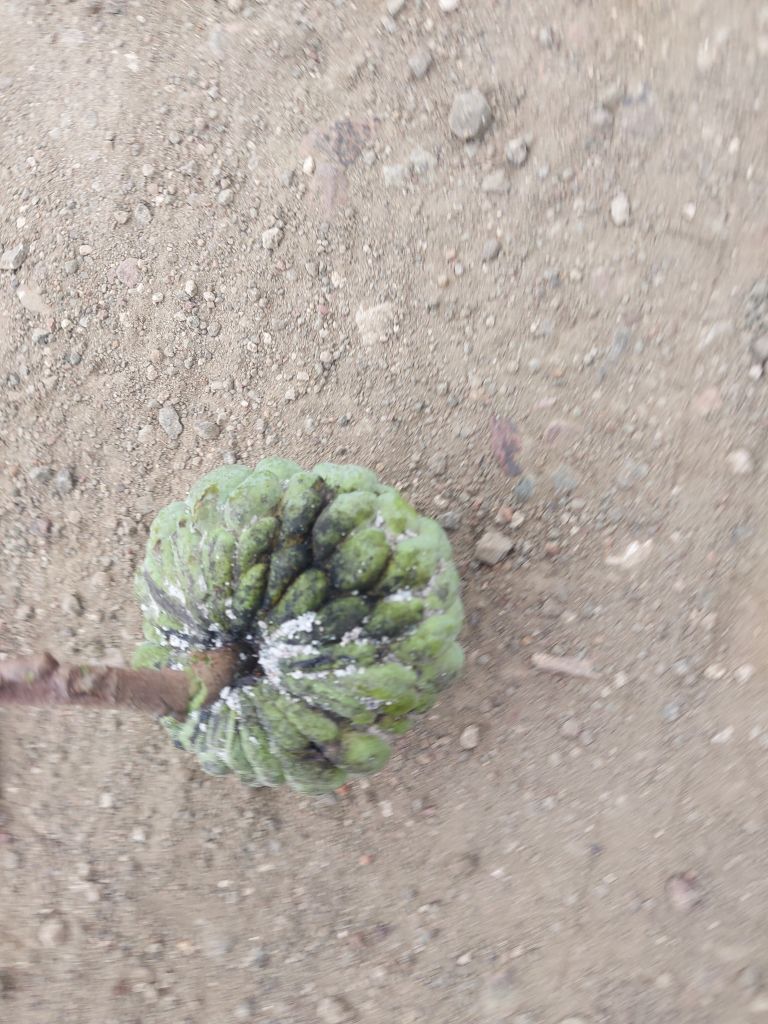
Disease label: Athracnose